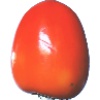
Label: Kaki 1